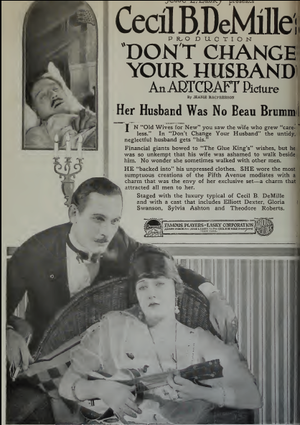
Après la pluie, le beau temps est une comédie réalisée par Cecil B. DeMille et sortie en 1919, avec Gloria Swanson, une des grandes stars du cinéma muet.